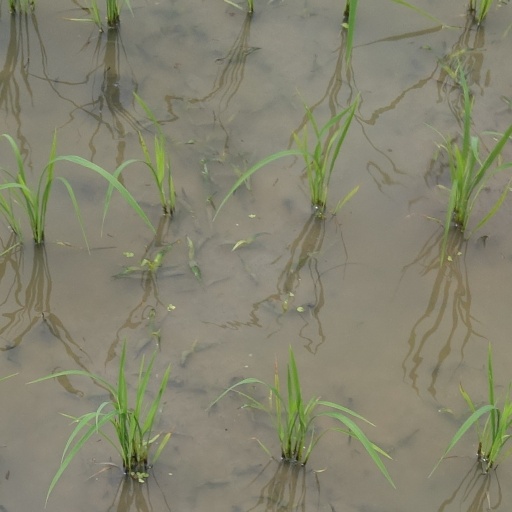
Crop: rice